Amadu II

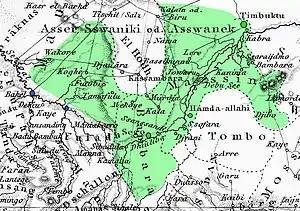
German map of the region c. 1861 (Massina to the east)

Masina is the Inner Niger Delta, a large area where the Niger River divides into separate channels that overflow and flood the land annually. Some time between 1810 and 1818 Seku Amadu Lobbo of the Bari family launched a "jihad" against the Fulbe chiefs in Masina, tributaries of the pagan Bambara of Segu, whom he accused of idolatry. The goals of the "jihad" soon expanded to that of conquest of the Bambara and others in the region. Seku Amadu established a large empire based on Hamdallahi, which he had founded as the capital. The empire stretched from just downstream of Segu almost all the way to Timbuktu.